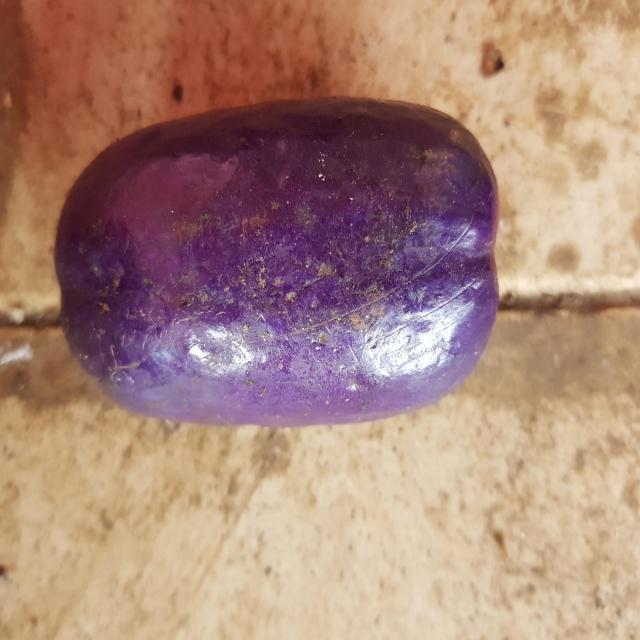
Plum grade: unaffected